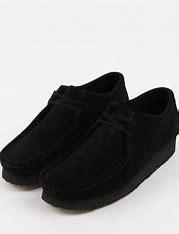
Brand: Clarks
Model: S Wallabee